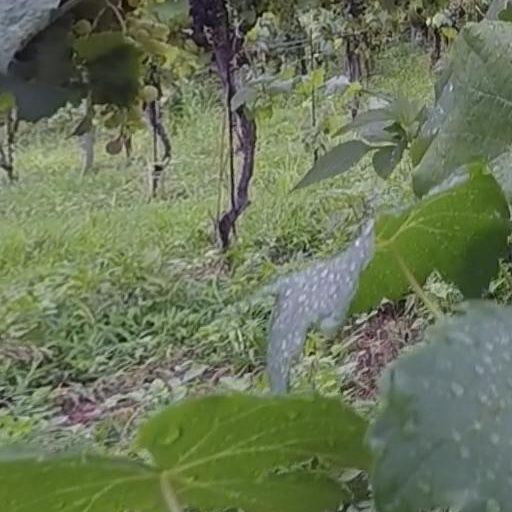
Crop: grape